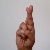
The image shows a hand gesture representing the letter 'R' in Indian Sign Language.